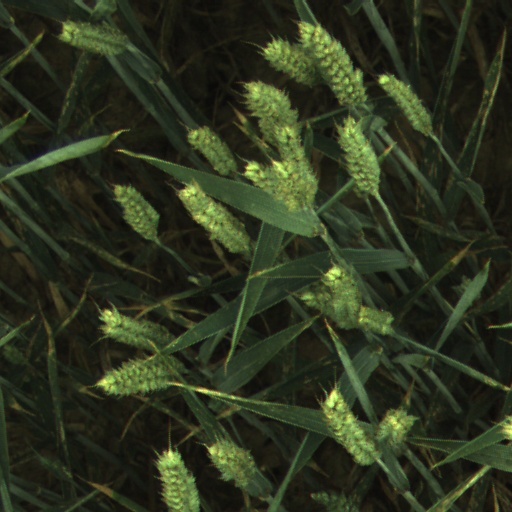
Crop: wheat